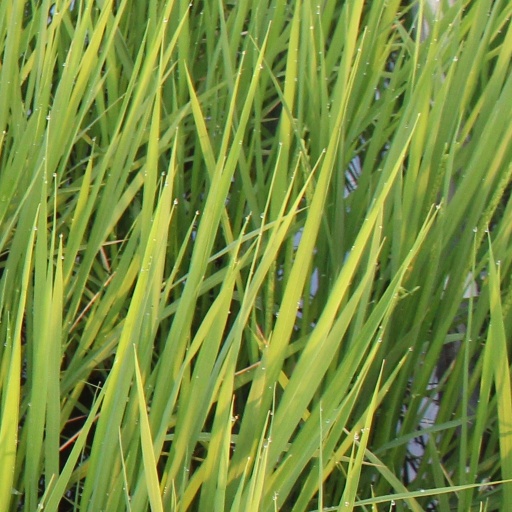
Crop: rice